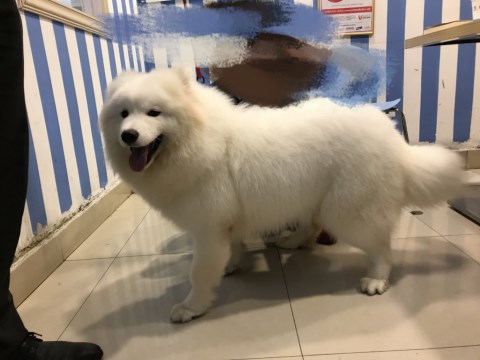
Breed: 2192-n000088-Samoyed